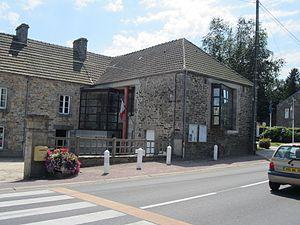
église Saint-Amand de Virandeville, Manche
Virandeville est une commune française, située dans le département de la Manche en région Normandie, peuplée de 794 habitants.